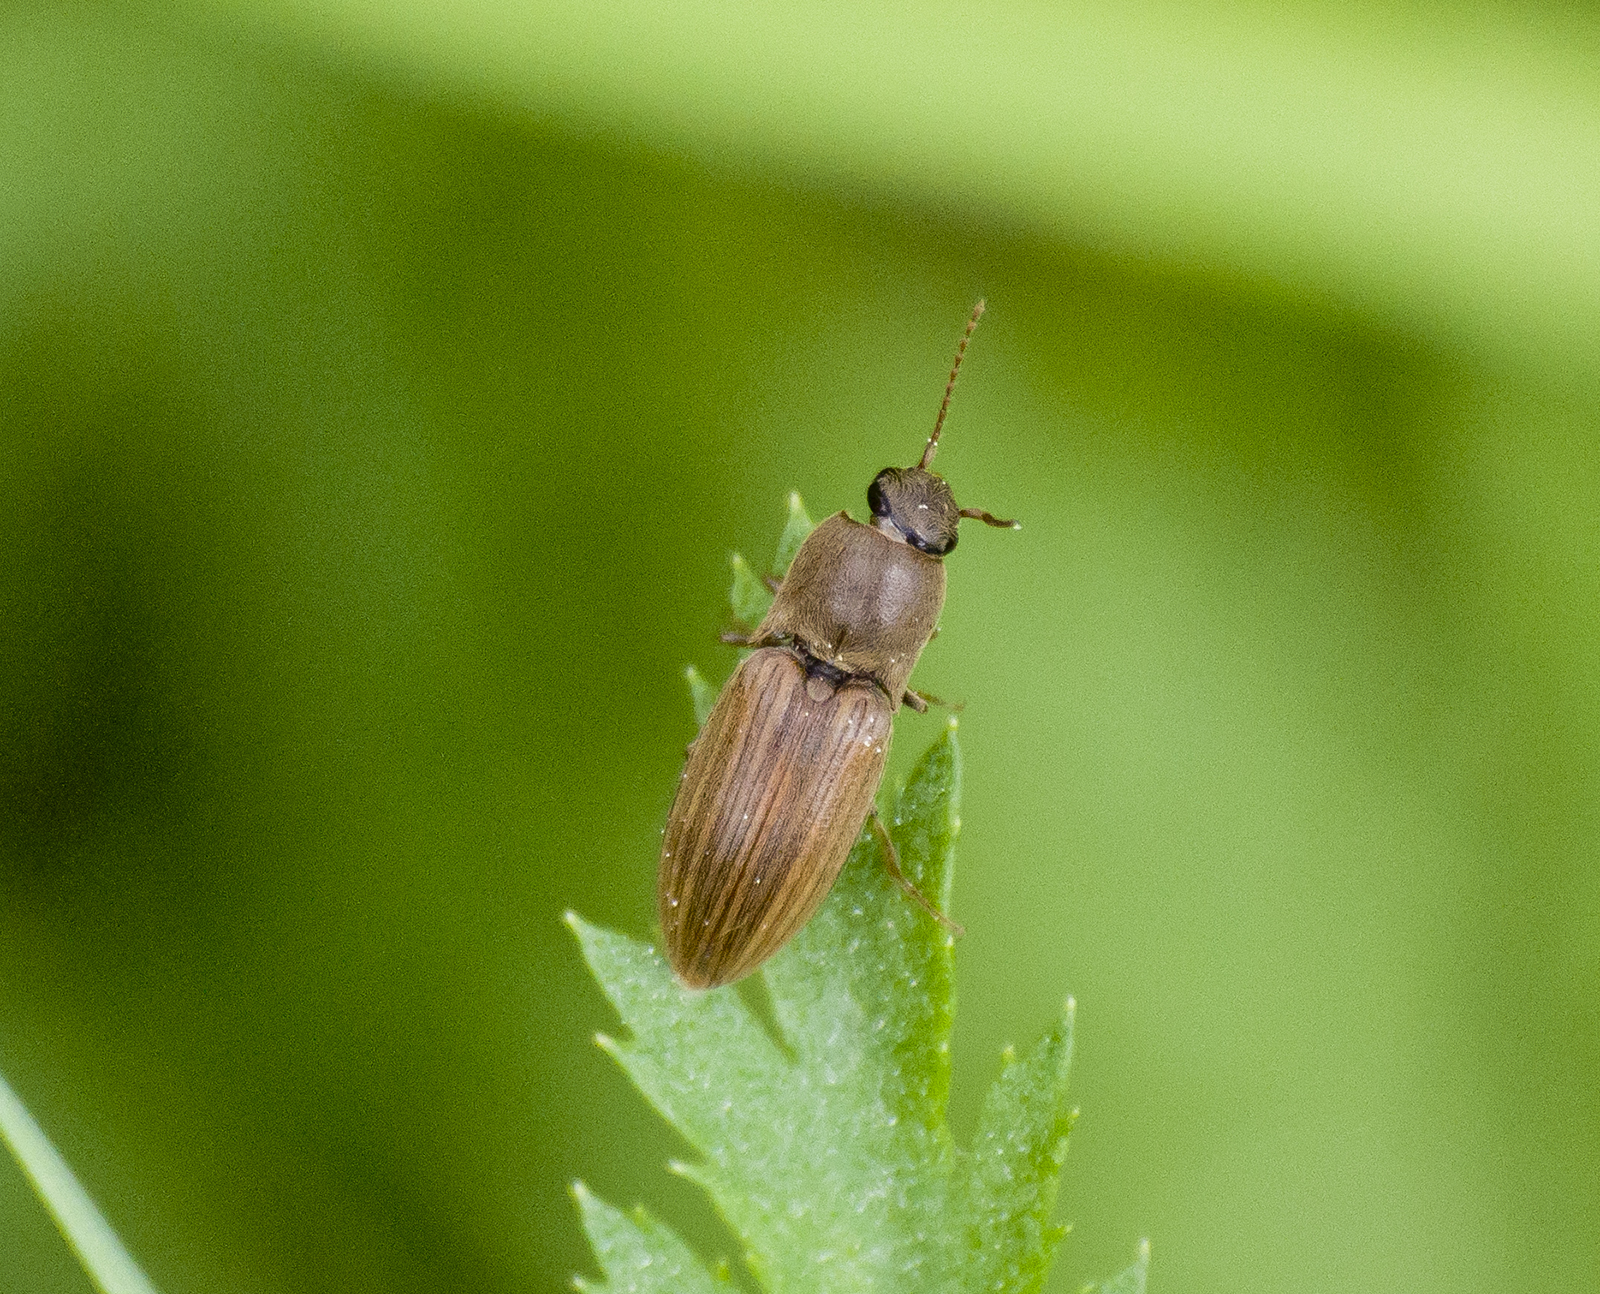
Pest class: clickbeetles_wireworms